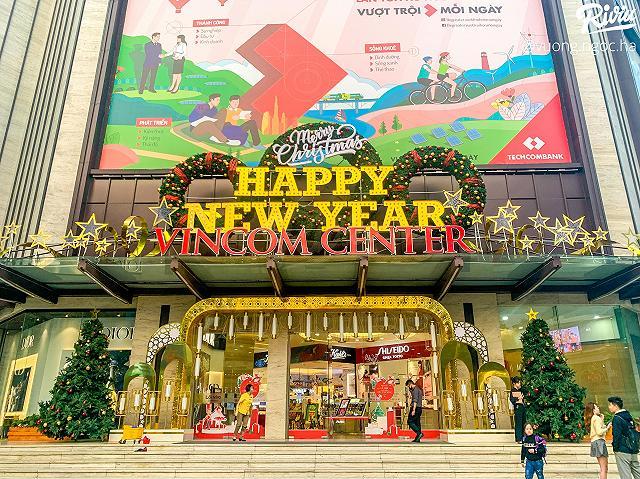
đây là khung cảnh xuất hiện ở phía trước một trung tâm thương mại